Nicolas Durand de Villegagnon

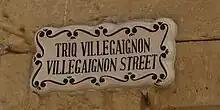
A street in Mdina, Malta named after Villegagnon.

In his book, "Brazil, A Land of the Future", Austrian writer Stefan Zweig describes the colorful character of Villegagnon: